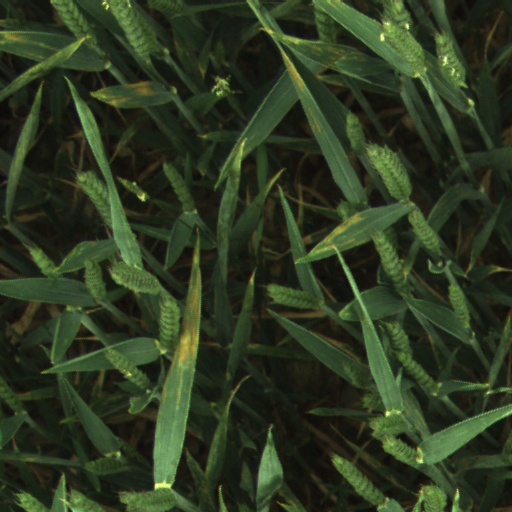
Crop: wheat